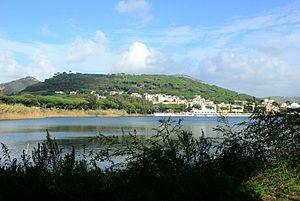
Le Monte Nuovo est un volcan italien apparu en 1538 dans les Champs Phlégréens au cours de son unique éruption, faisant de lui un volcan monogénique.